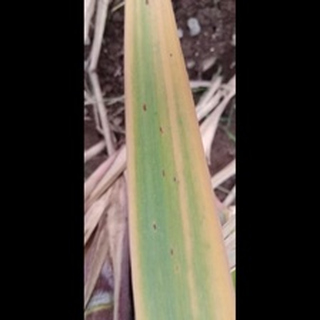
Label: sugarcane_yellow_leaf_disease